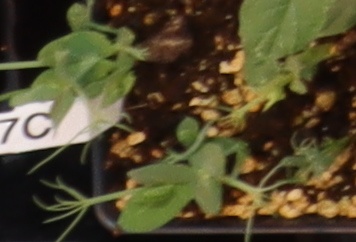
Label: Field Pea